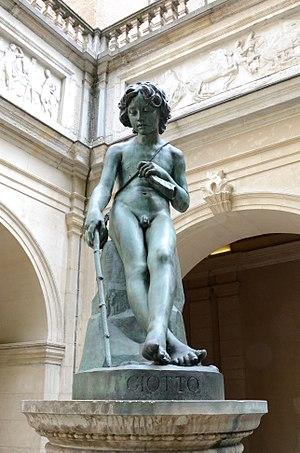
Giotto enfant dessinant une tête de bélier (1842), Jean-François Legendre-Héral (Montepellier 1795-Mars 1851), signé daté, fondu par Soyer Cette œuvre s’inscrit dans le cadre d’un renouveau d’intérêt pour la légende de Cimabue et son élève Giotto, formé à Florence, relatée par Vasari dans les «
Jean-François Legendre-Héral, né le 21 janvier 1796 à Montpellier et mort le 13 septembre 1851 à Marcilly, est un sculpteur français.
Le jardin du palais Saint-Pierre est un jardin municipal lyonnais situé dans l'enceinte du musée des Beaux-Arts de Lyon. Il s'inscrit dans un rectangle délimité par les arcades de l'ancien cloître de l’abbaye bénédictine. De style régulier, il se compose de parterres de pelouse en demi-lunes ou rectangulaires, ponctués de végétation et de différentes sculptures. Il est situé en plein centre-ville sur la presqu'île. Comme le musée des Beaux-Arts, le jardin est ouvert tous les jours, sauf les mardis et jours fériés, de 10 h à 18 h, le vendredi de 10 h 30 à 18 h.